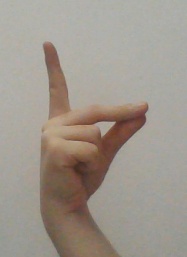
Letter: ta